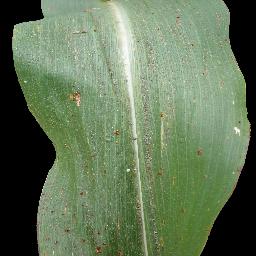
Label: Corn_(Maize)___Common_Rust